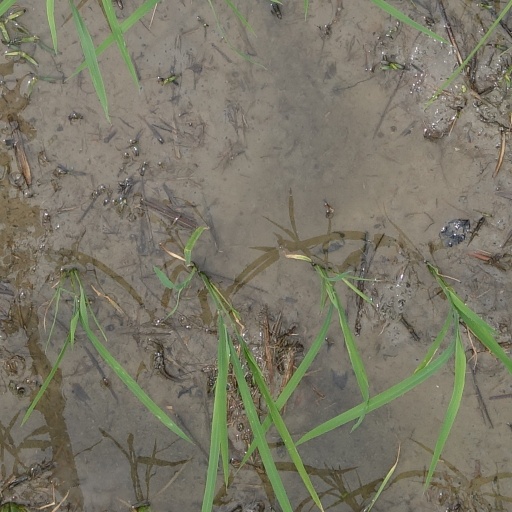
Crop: rice